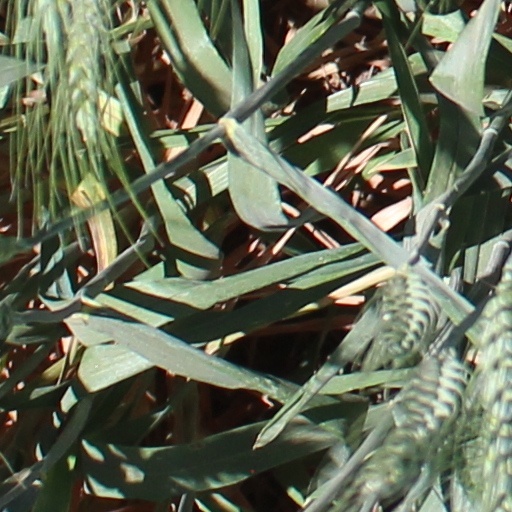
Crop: wheat